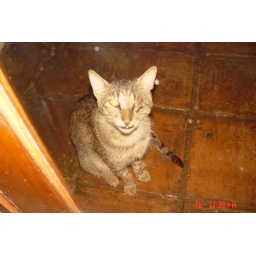
Gnarly cat that wouldnt stop hanging by our door in Tamarindo